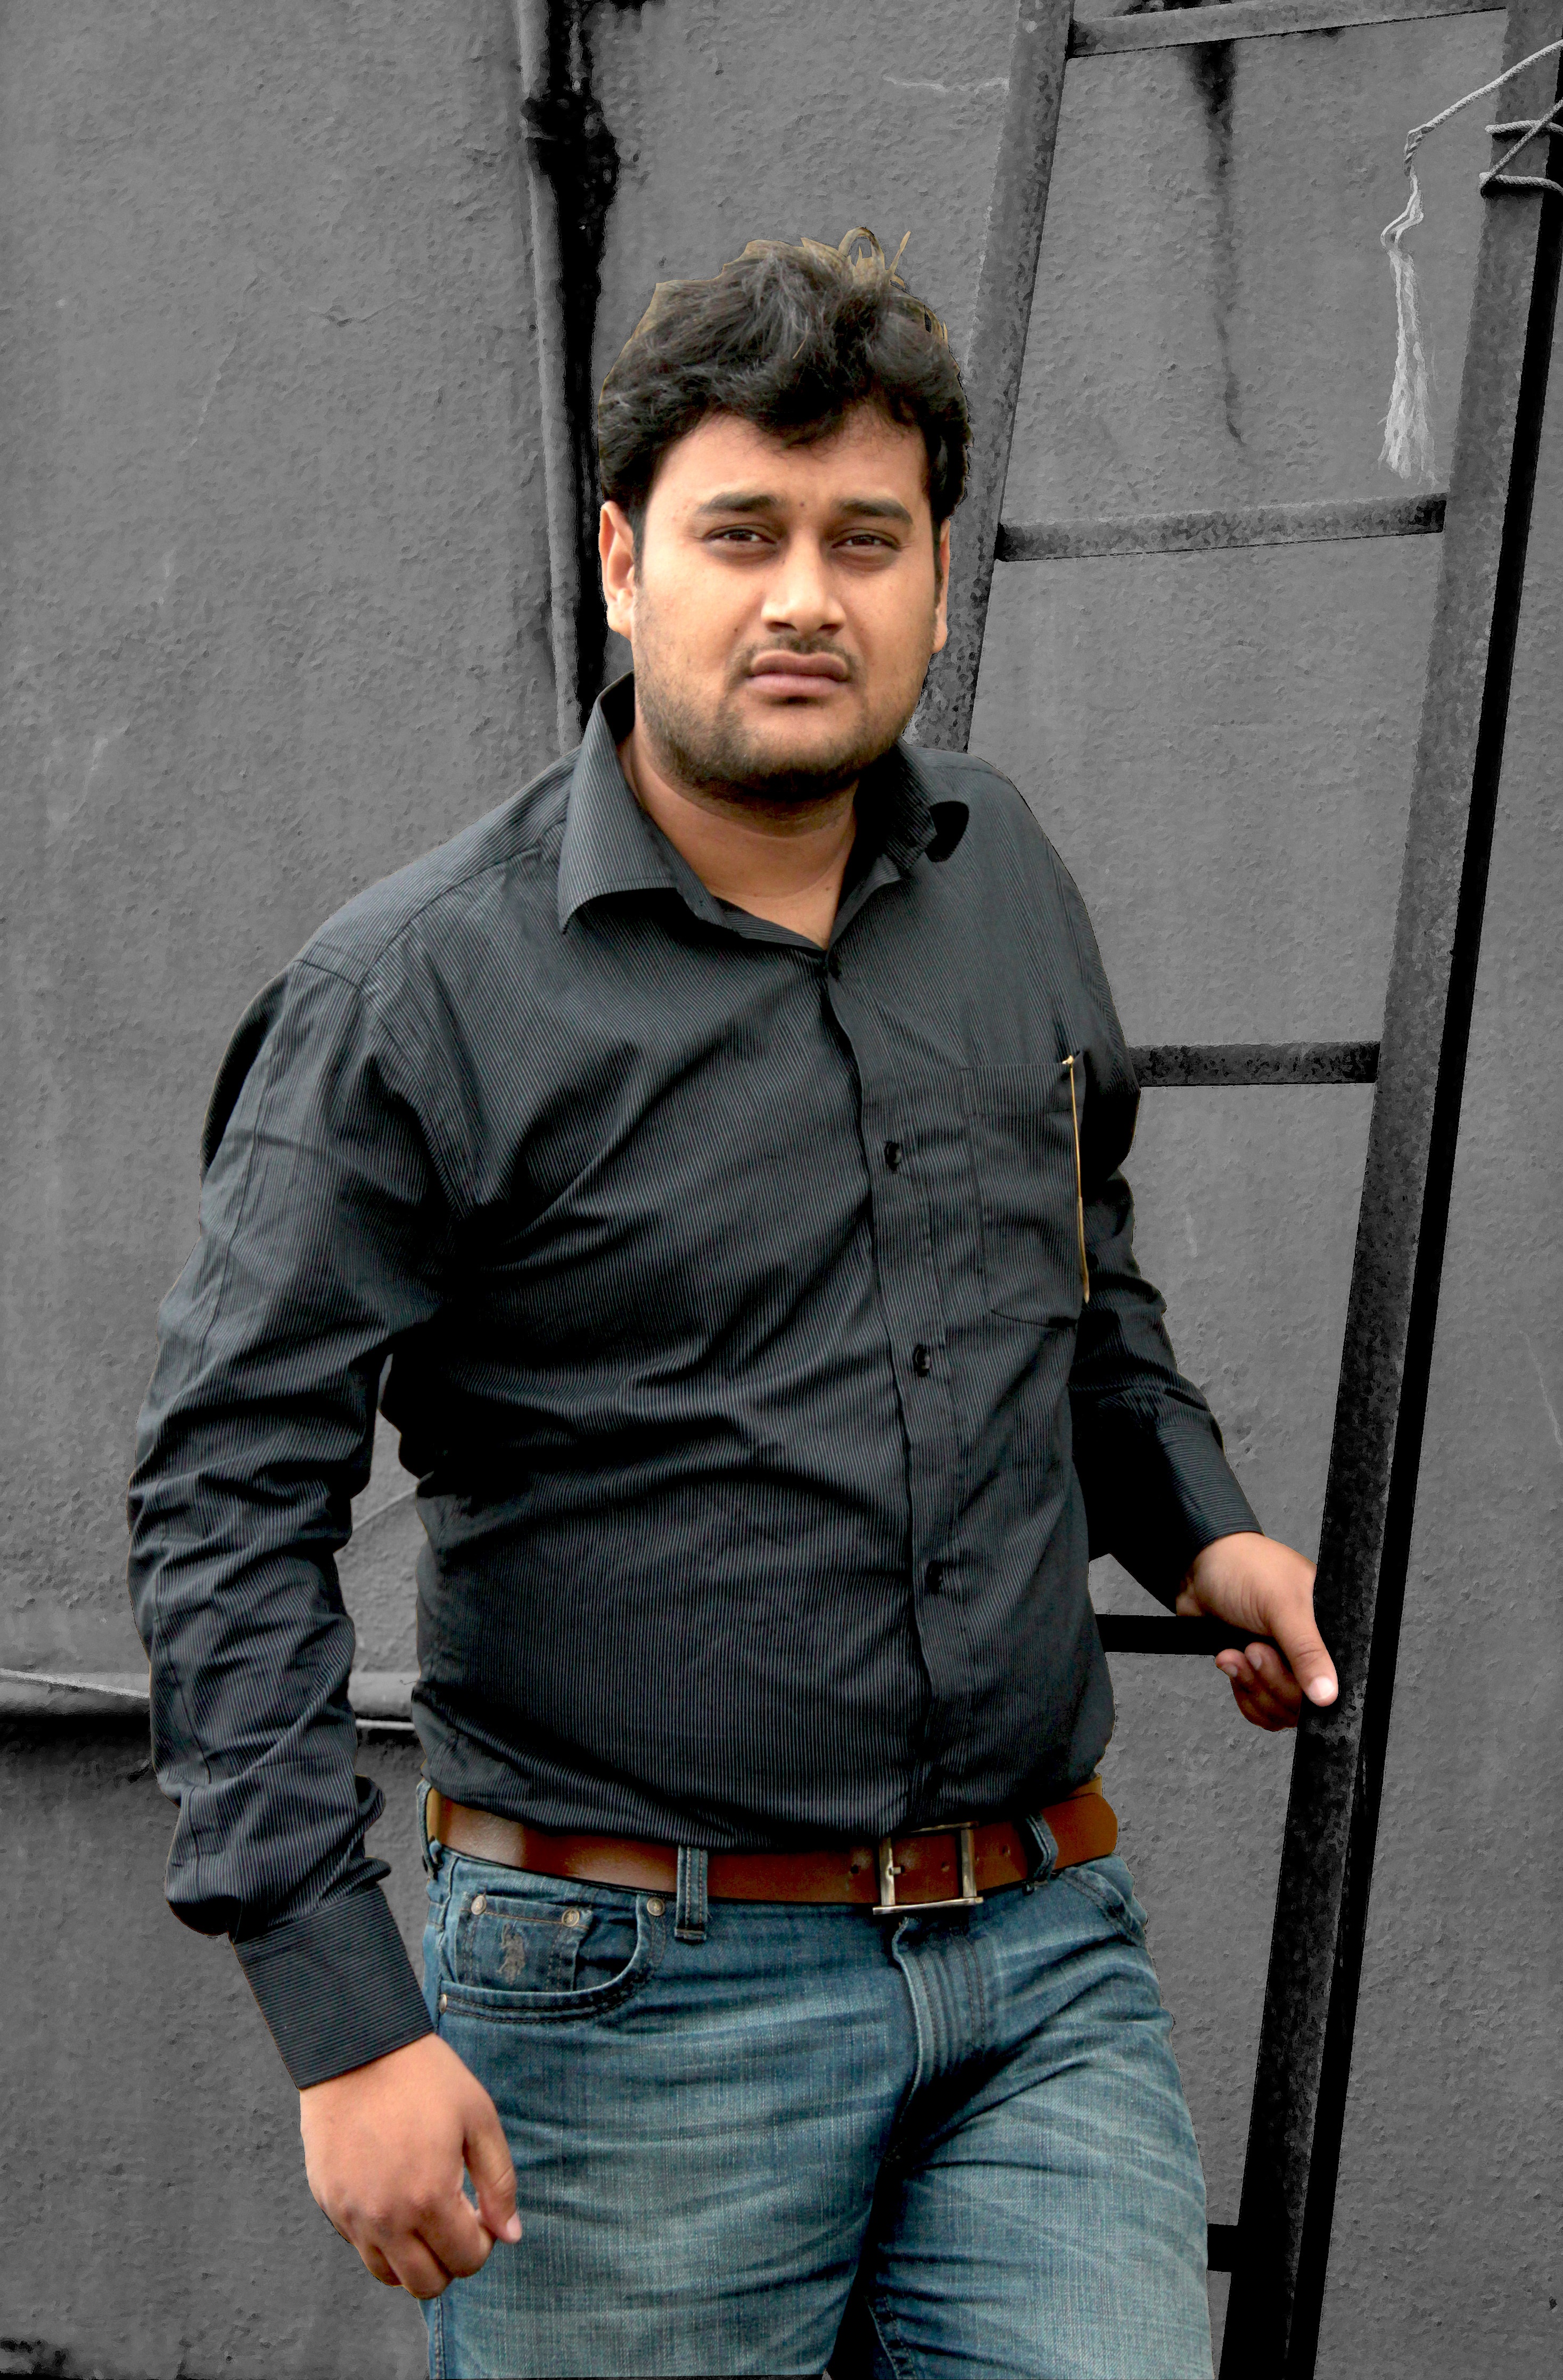
man, person, film, male, sitting, writer, black, hairstyle, shooting, media, production, director, mumbai, producer, faqhrul, key media works, chidiya, key media, husaini, kurauli, human positions